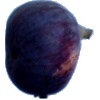
Label: fig